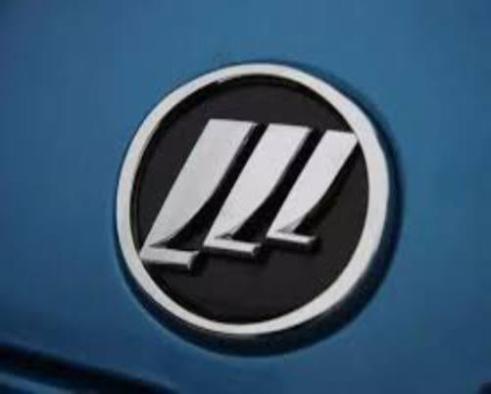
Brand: lifan-1
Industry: Transportation